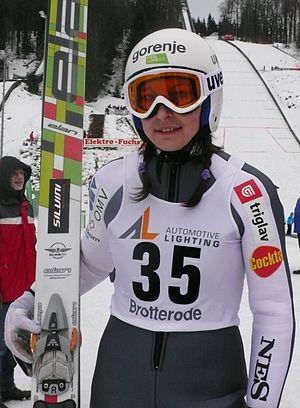
Anja Tepeš